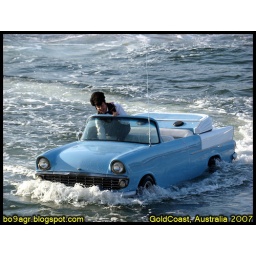
a show in water world, gold coast